John W. Wilcox Jr.

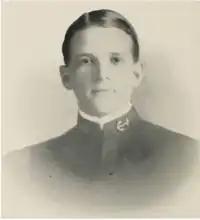
Midshipman Wilcox's photograph in the 1905 edition of the "Lucky Bag".

Wilcox was born in Midway, Georgia, on 22 March 1882. Appointed from Georgia, he was admitted to the United States Naval Academy in Annapolis, Maryland, on 21 May 1901, and began his schooling there on 21 June 1901. The 1905 edition of the school yearbook, the "Lucky Bag", described him as cheerful and polite, successful in all his endeavors except the academic study of mathematics, and an expert ice skater, and it listed his activities as including baseball, American football, gymnastics, riflery — he was a skilled rifle marksman — and various social positions. He graduated as a member of the class of 1905. Among his classmates were several future World War II admirals including: Harold G. Bowen Sr., Arthur B. Cook, Wilhelm L. Friedell, William R. Furlong, Stanford C. Hooper, Royal E. Ingersoll, Byron McCandless, Herbert F. Leary, John H. Newton, Chester W. Nimitz, Harry E. Shoemaker, John M. Smeallie, and Walter B. Woodson.